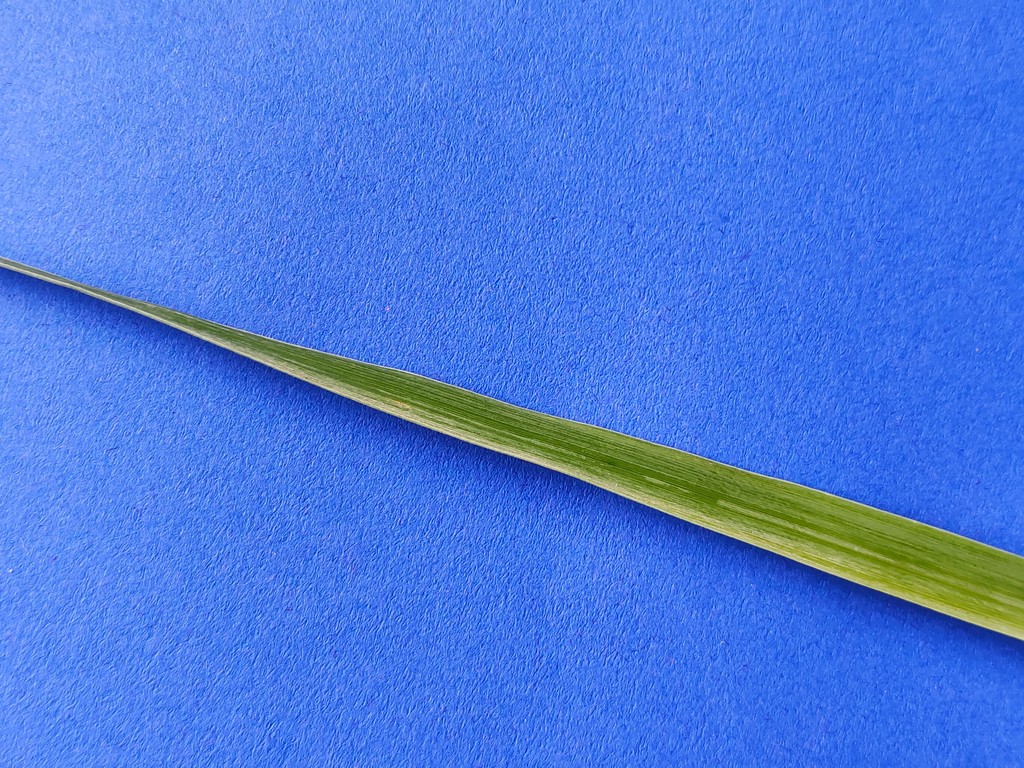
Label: Healthy